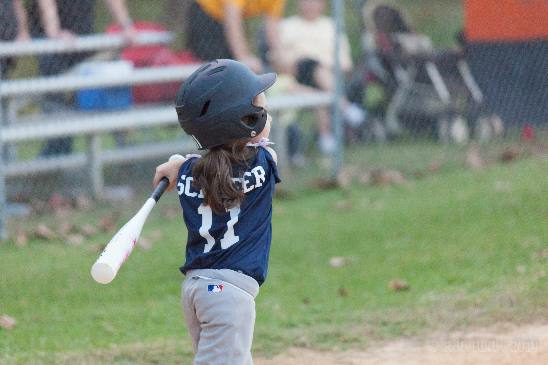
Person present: Yes